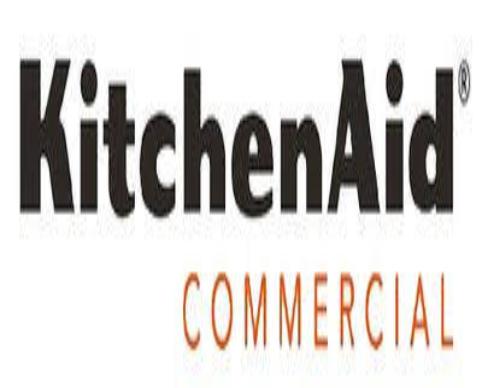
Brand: KITCHEN AID
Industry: Necessities